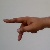
The image shows a hand gesture representing the letter 'P' in Indian Sign Language.